Disneyland Dream Suite

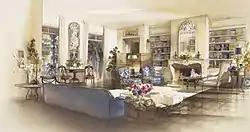
Original concept art

In the early 1960s as construction of New Orleans Square was proceeding, Walt Disney decided he needed a bigger entertaining facility for various VIPs that came to the park. He already had an apartment above the Fire Station on Main Street, U.S.A., but it was too small to host elaborate events. Disney decided to place the suite in New Orleans Square, set back from the hustle and bustle of the park.